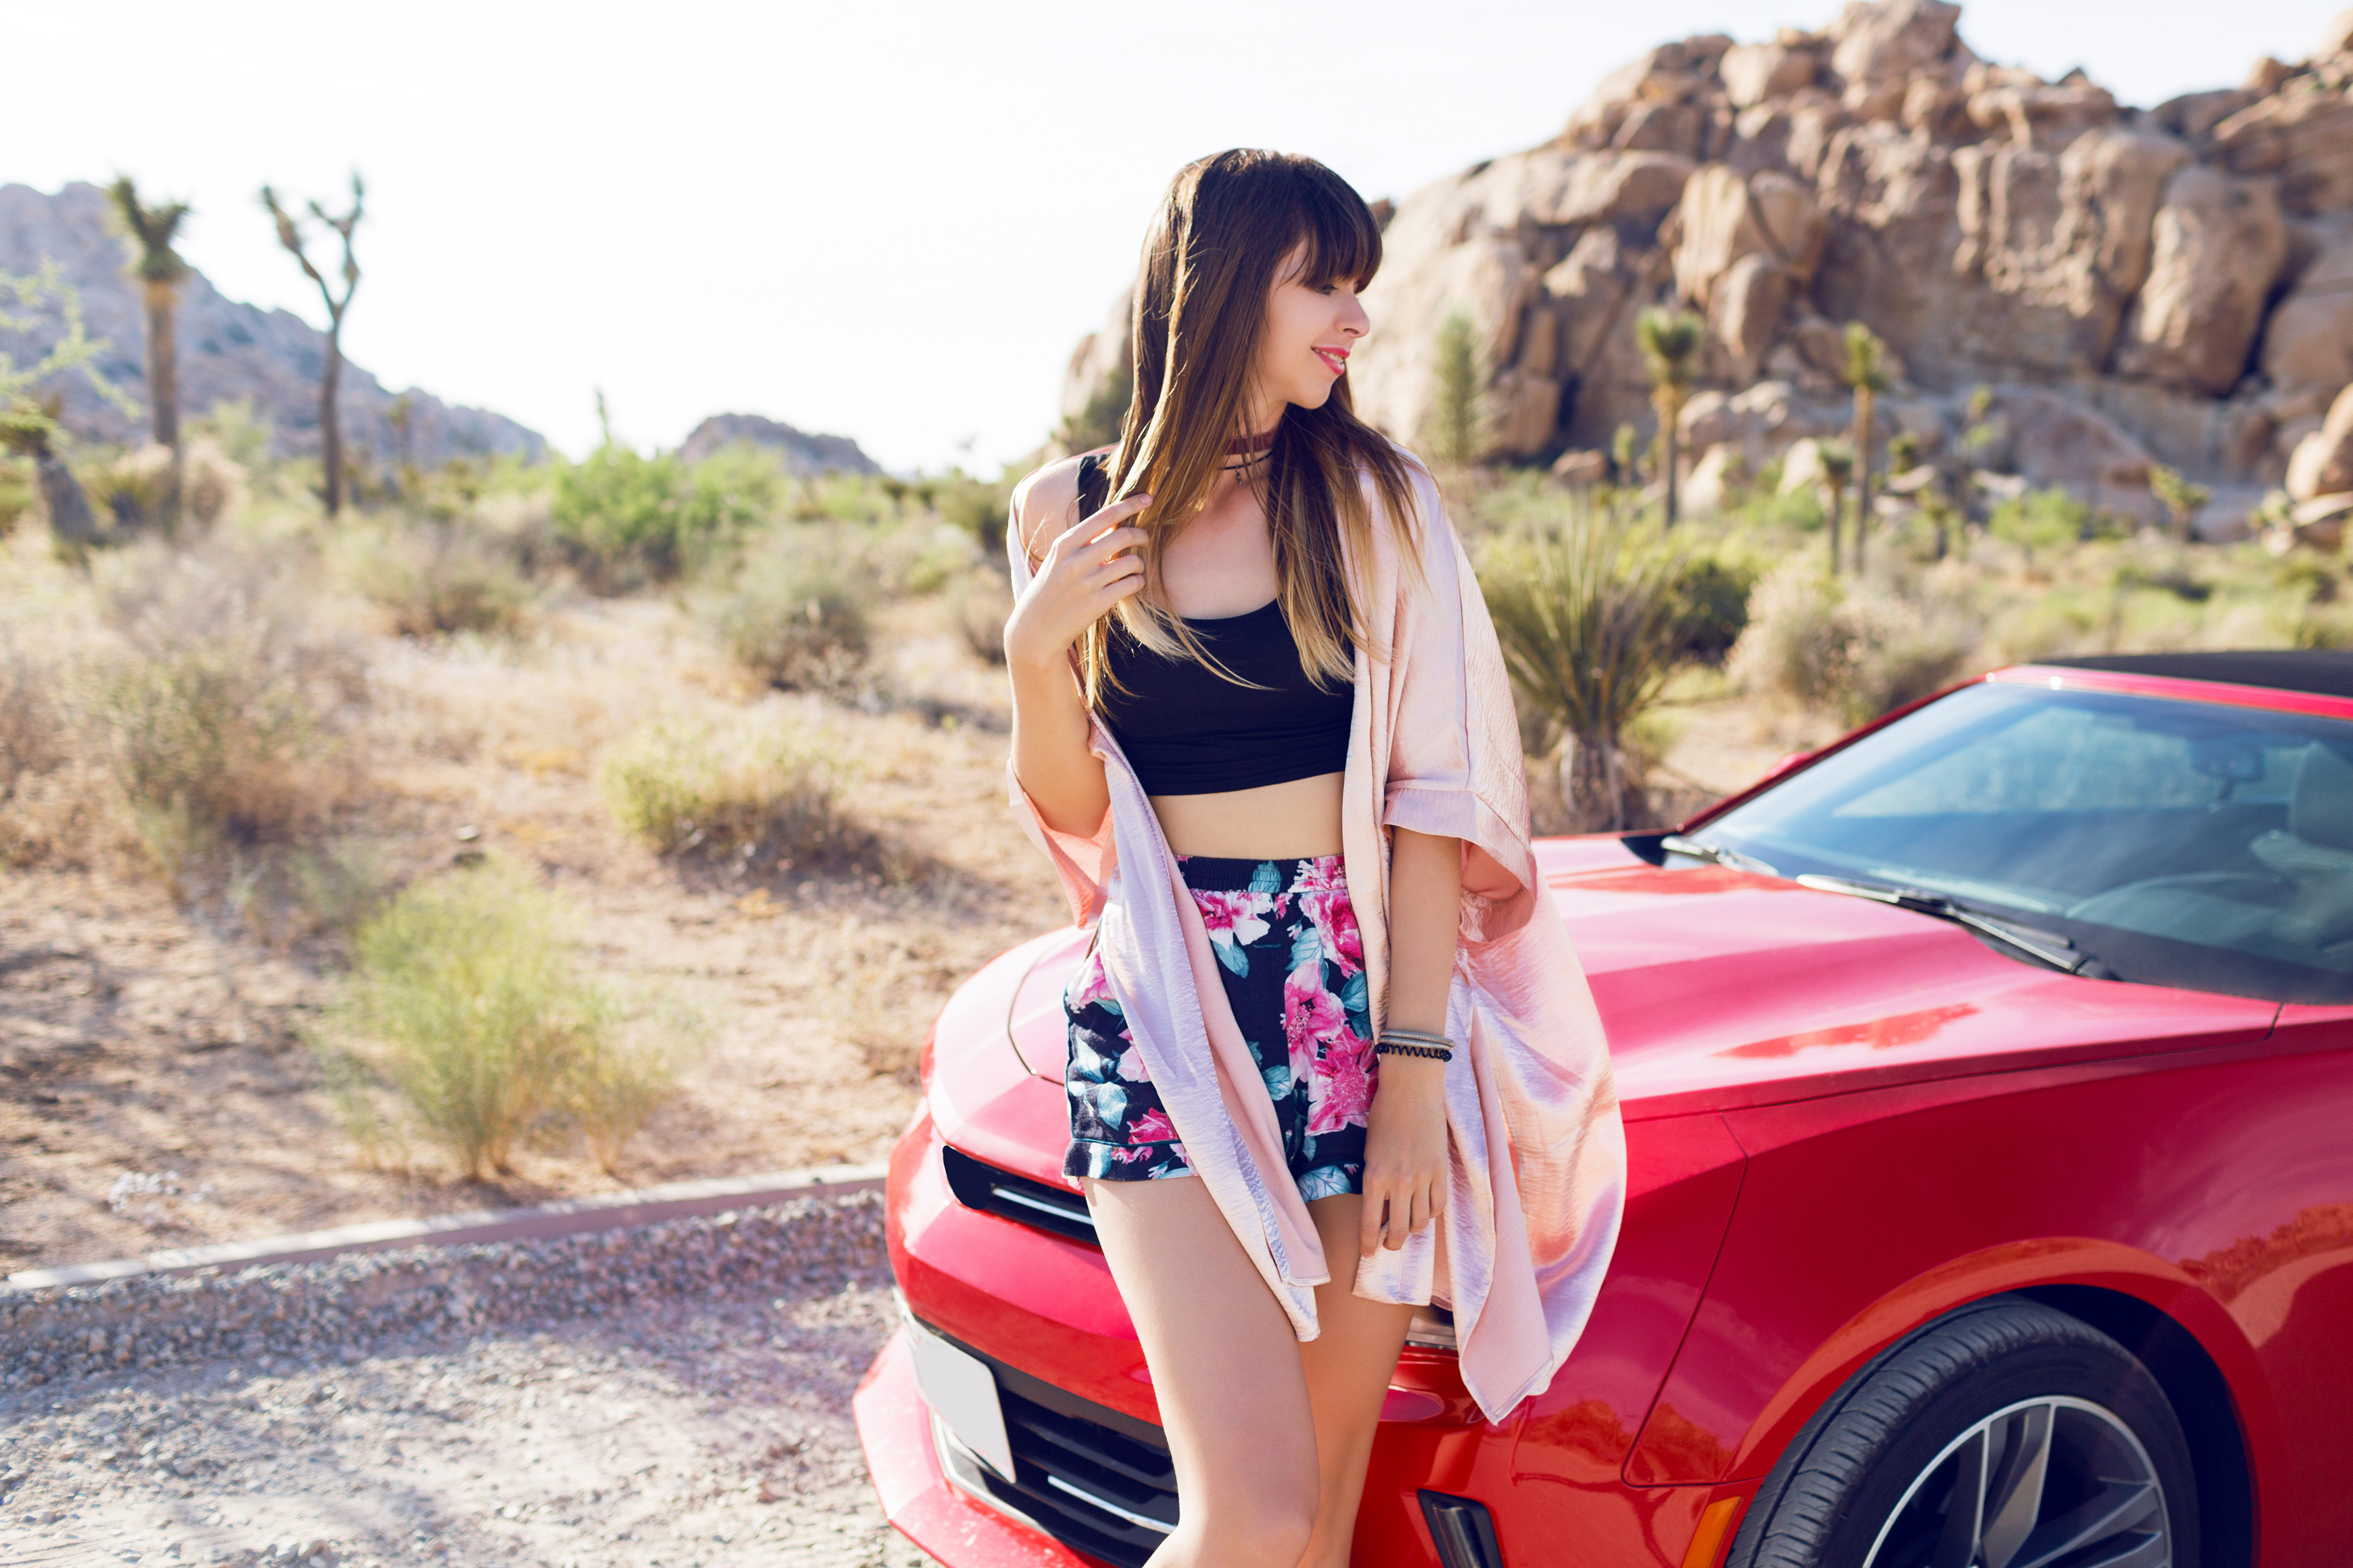
aborable, america, beautiful, beauty, california, car, convertible, day, destination, drive, fashion, fashionable, fast, female, freedom, fun, georgeous, girl, hills, joy, landscape, liday, lifestyle, luxury, model, outdoors, people, person, rich, road, roadtrip, sexy, summer, sunlight, travel, trip, usa, valley, vehicle, vintage, woman, young, automotive design, pink, photo shoot, performance car, sports car, personal luxury car, photography, mid size car, supercar, dress, rim, wheel, bikini, plant, hood, street fashion